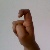
The image shows a hand gesture representing the letter 'X' in Indian Sign Language.